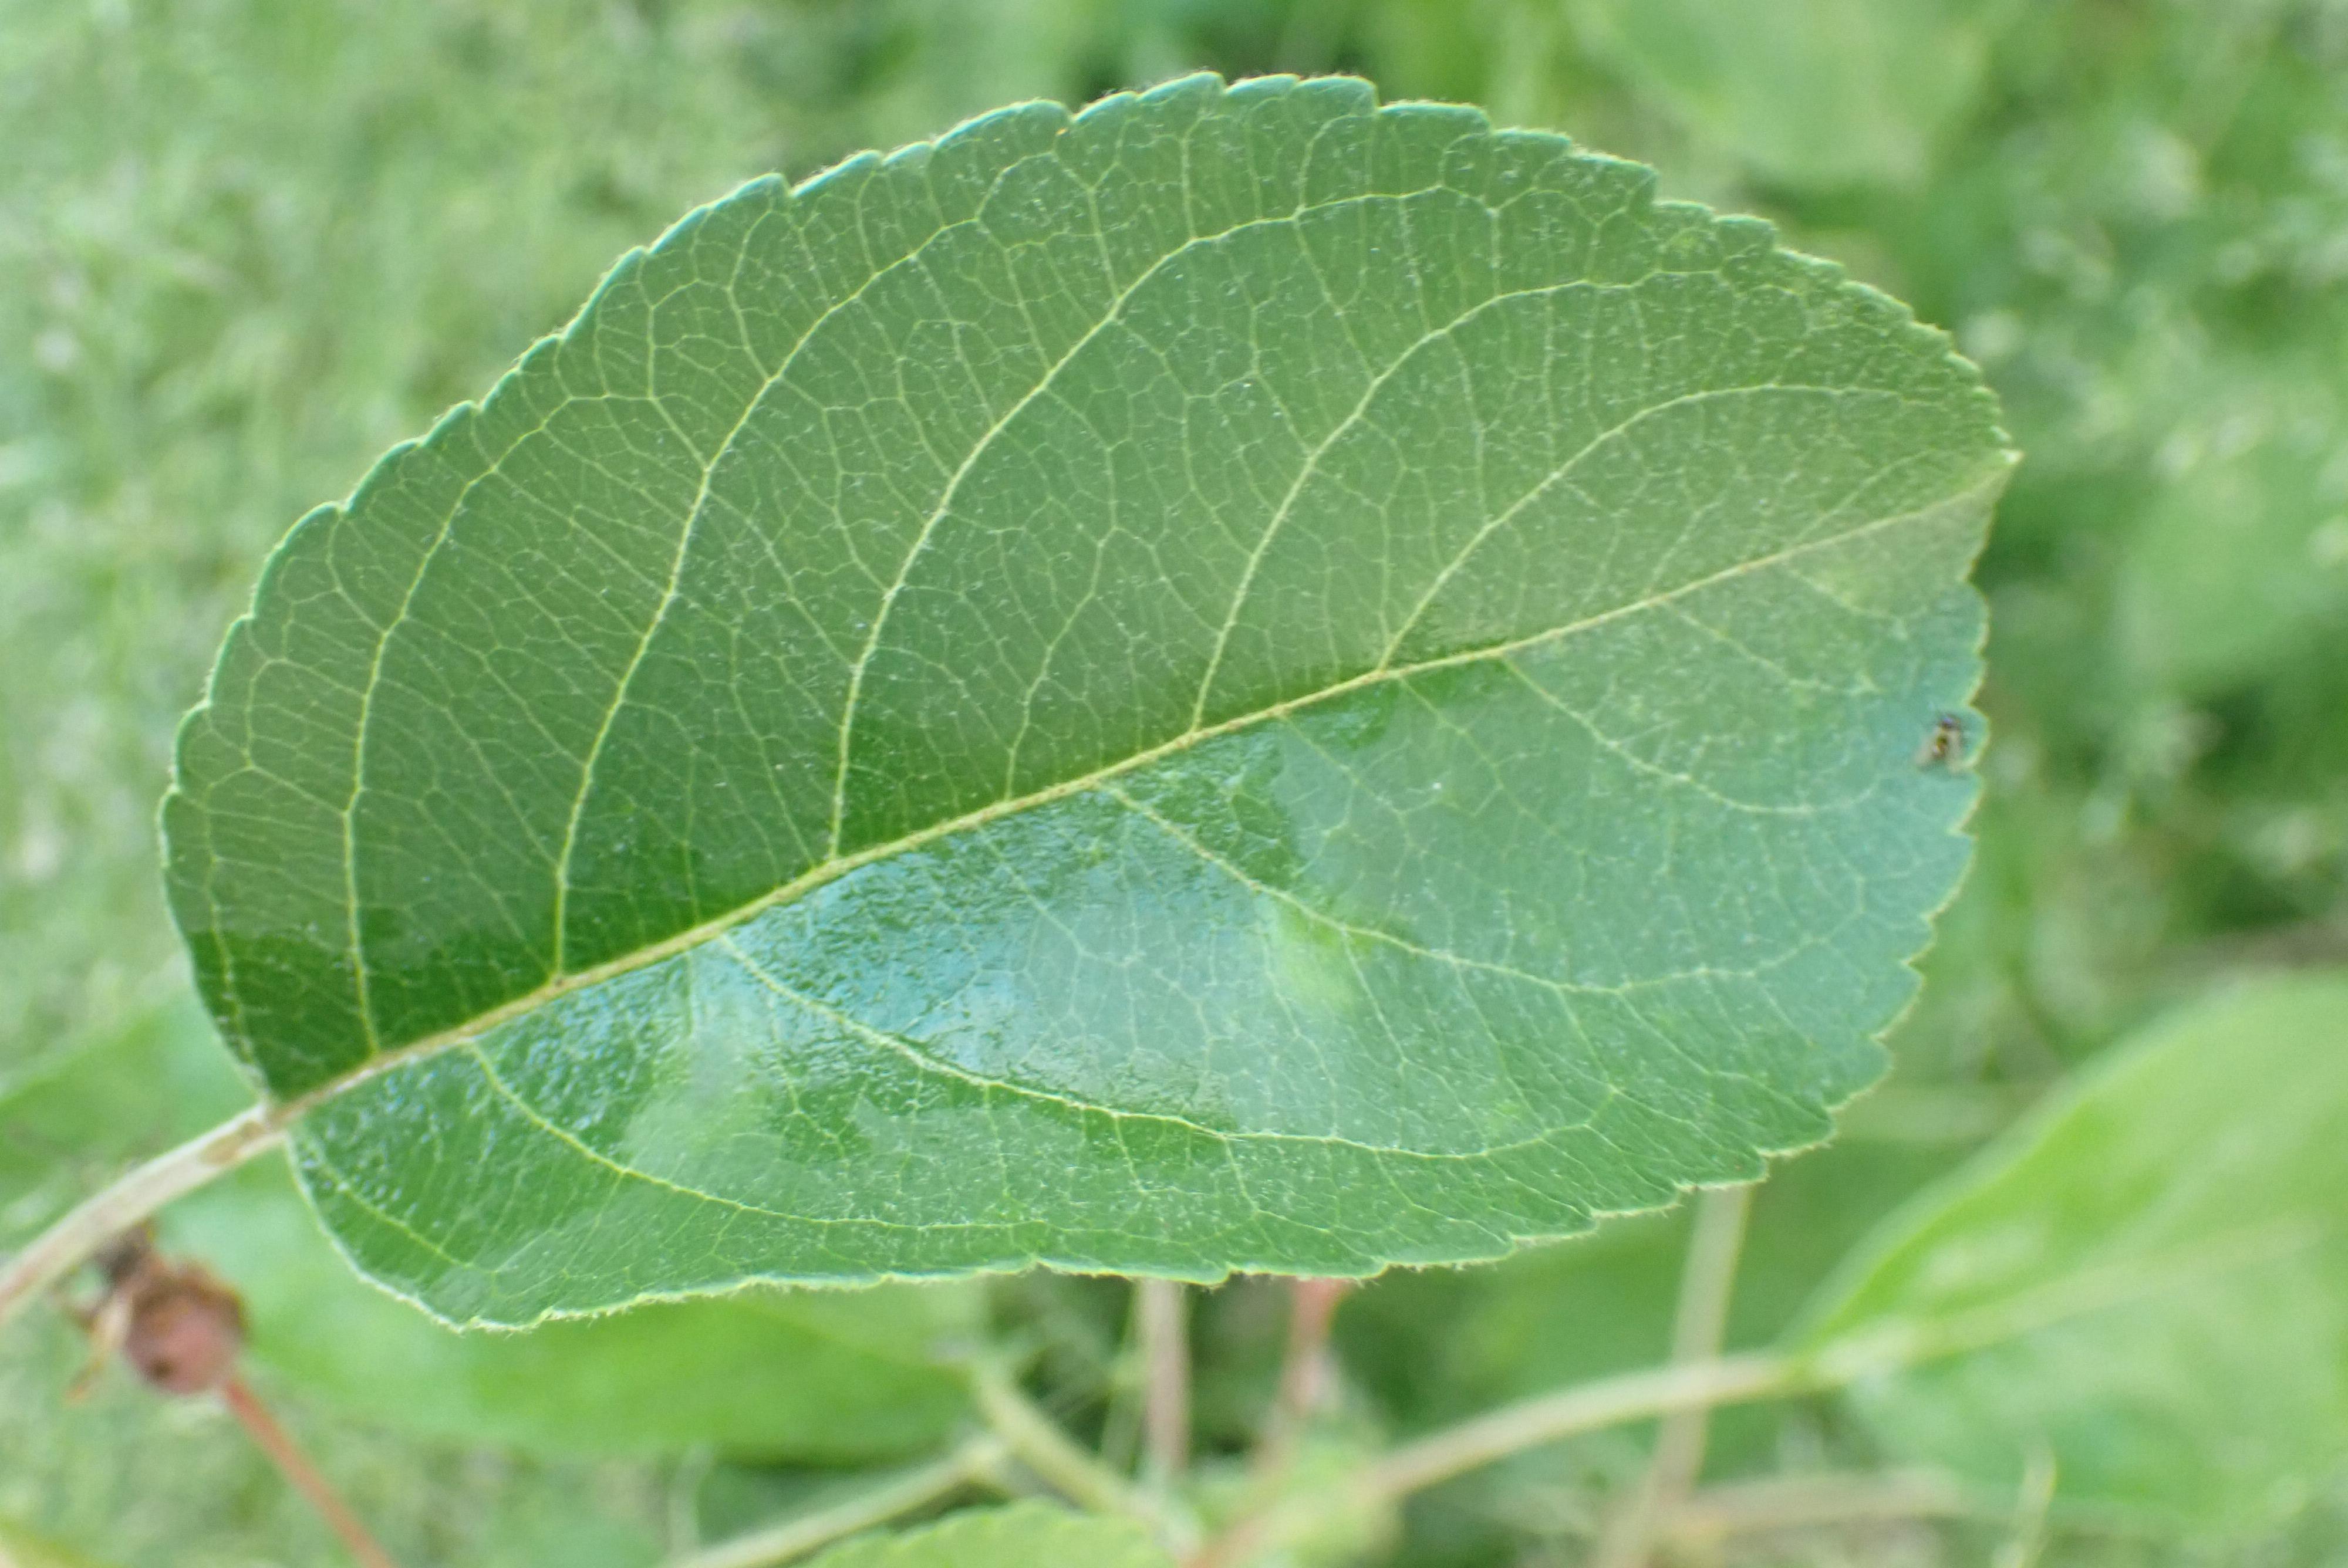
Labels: scab